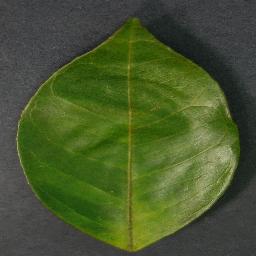
Label: Orange___Haunglongbing_(Citrus_greening)